Novo Brdo Fortress

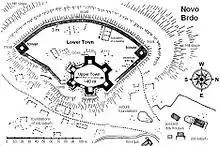
Layout of Novo Brdo Fortress

The Upper Town is the citadel of Novo Brdo and has a nearly regular hexagonal shape that is flattened on the east, so it almost takes on the look of a pentagon with the flat side facing outward toward the direction that is most approachable. In the middle of the flattened portion is the large rectangular four-sided donjon tower. Opposite the donjon in the western vertex is a three-sided tower, its curved side adorned with a cross in dark red brick facing the Lower Town and the west. In each of the remaining vertices are square towers. The entrance to the Upper Town was through a pedestrian gate in the rampart between the tower with the cross and the tower to the south of it. The length of Upper Town (in the north–south direction) is , while its width is .